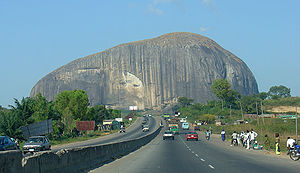
Zuma Rock
Zuma Rock
Zuma Rock er en stor monolit i Nigeria. Den består af gabbro og granodiorit og ligger vest for hovedstaden Abuja, ved hovedvejen til Kaduna. Den bliver kaldt "Gateway to Abuja" og rejser sig 300 meter over sine omgivelser.